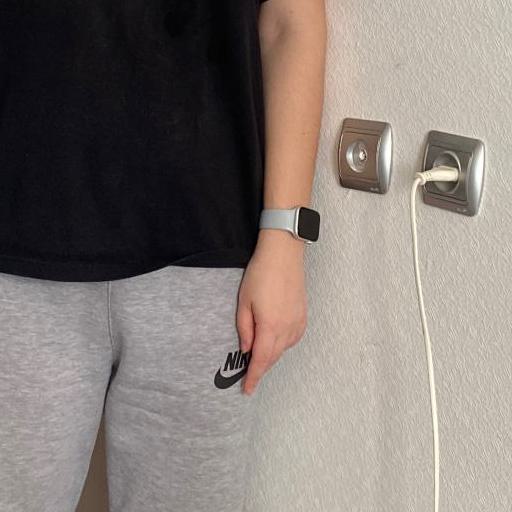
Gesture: no_gesture